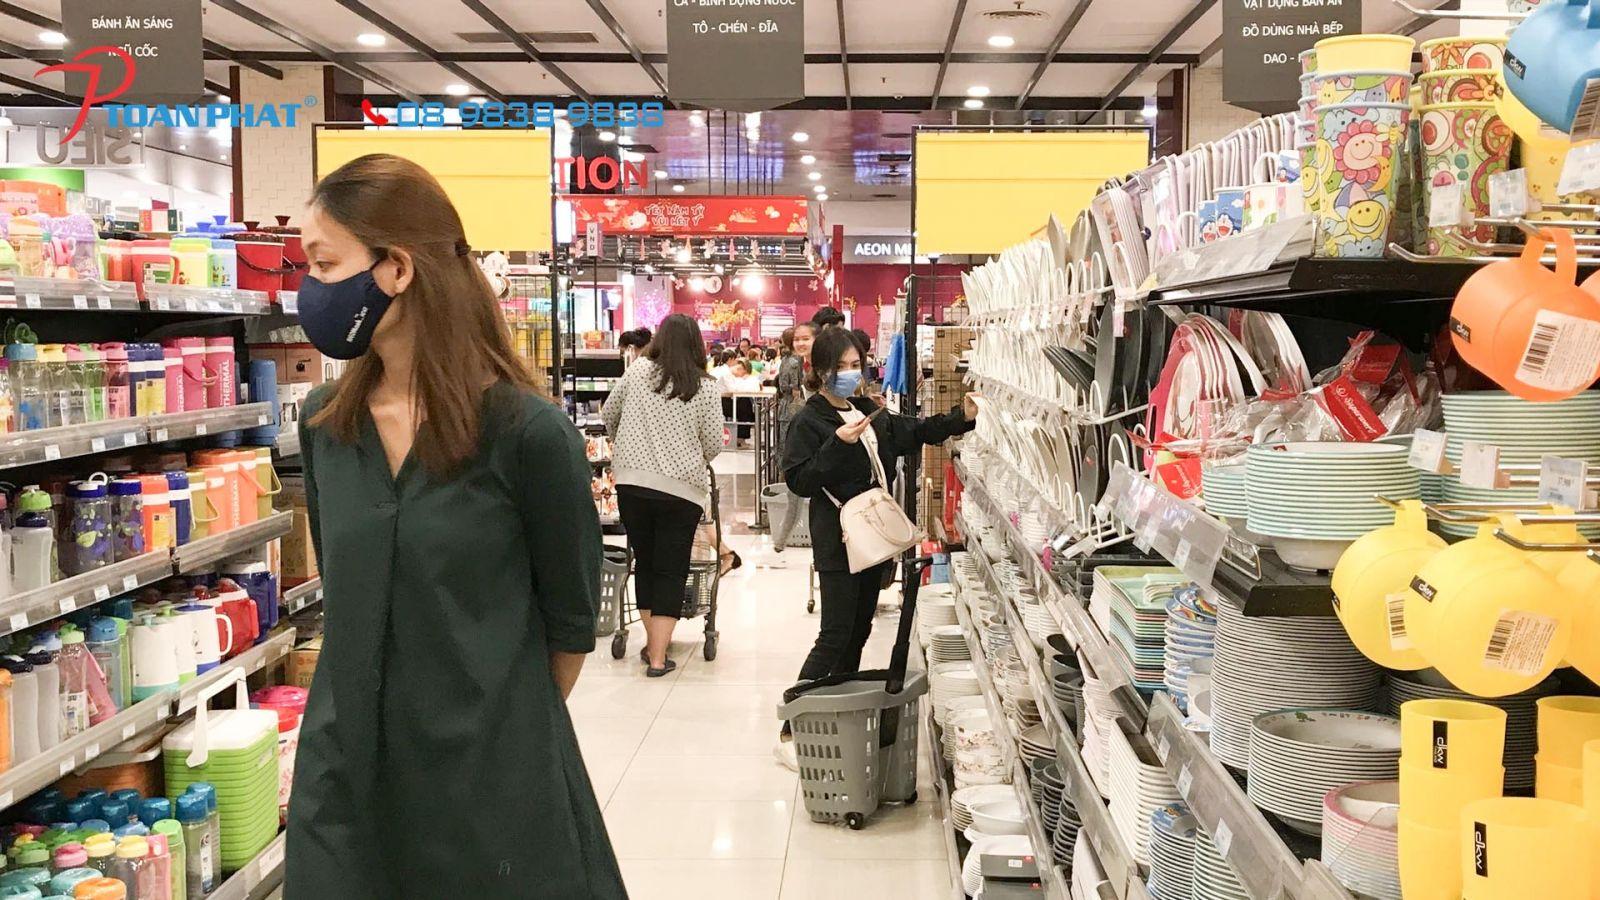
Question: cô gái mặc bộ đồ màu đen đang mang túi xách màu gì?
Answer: màu trắng